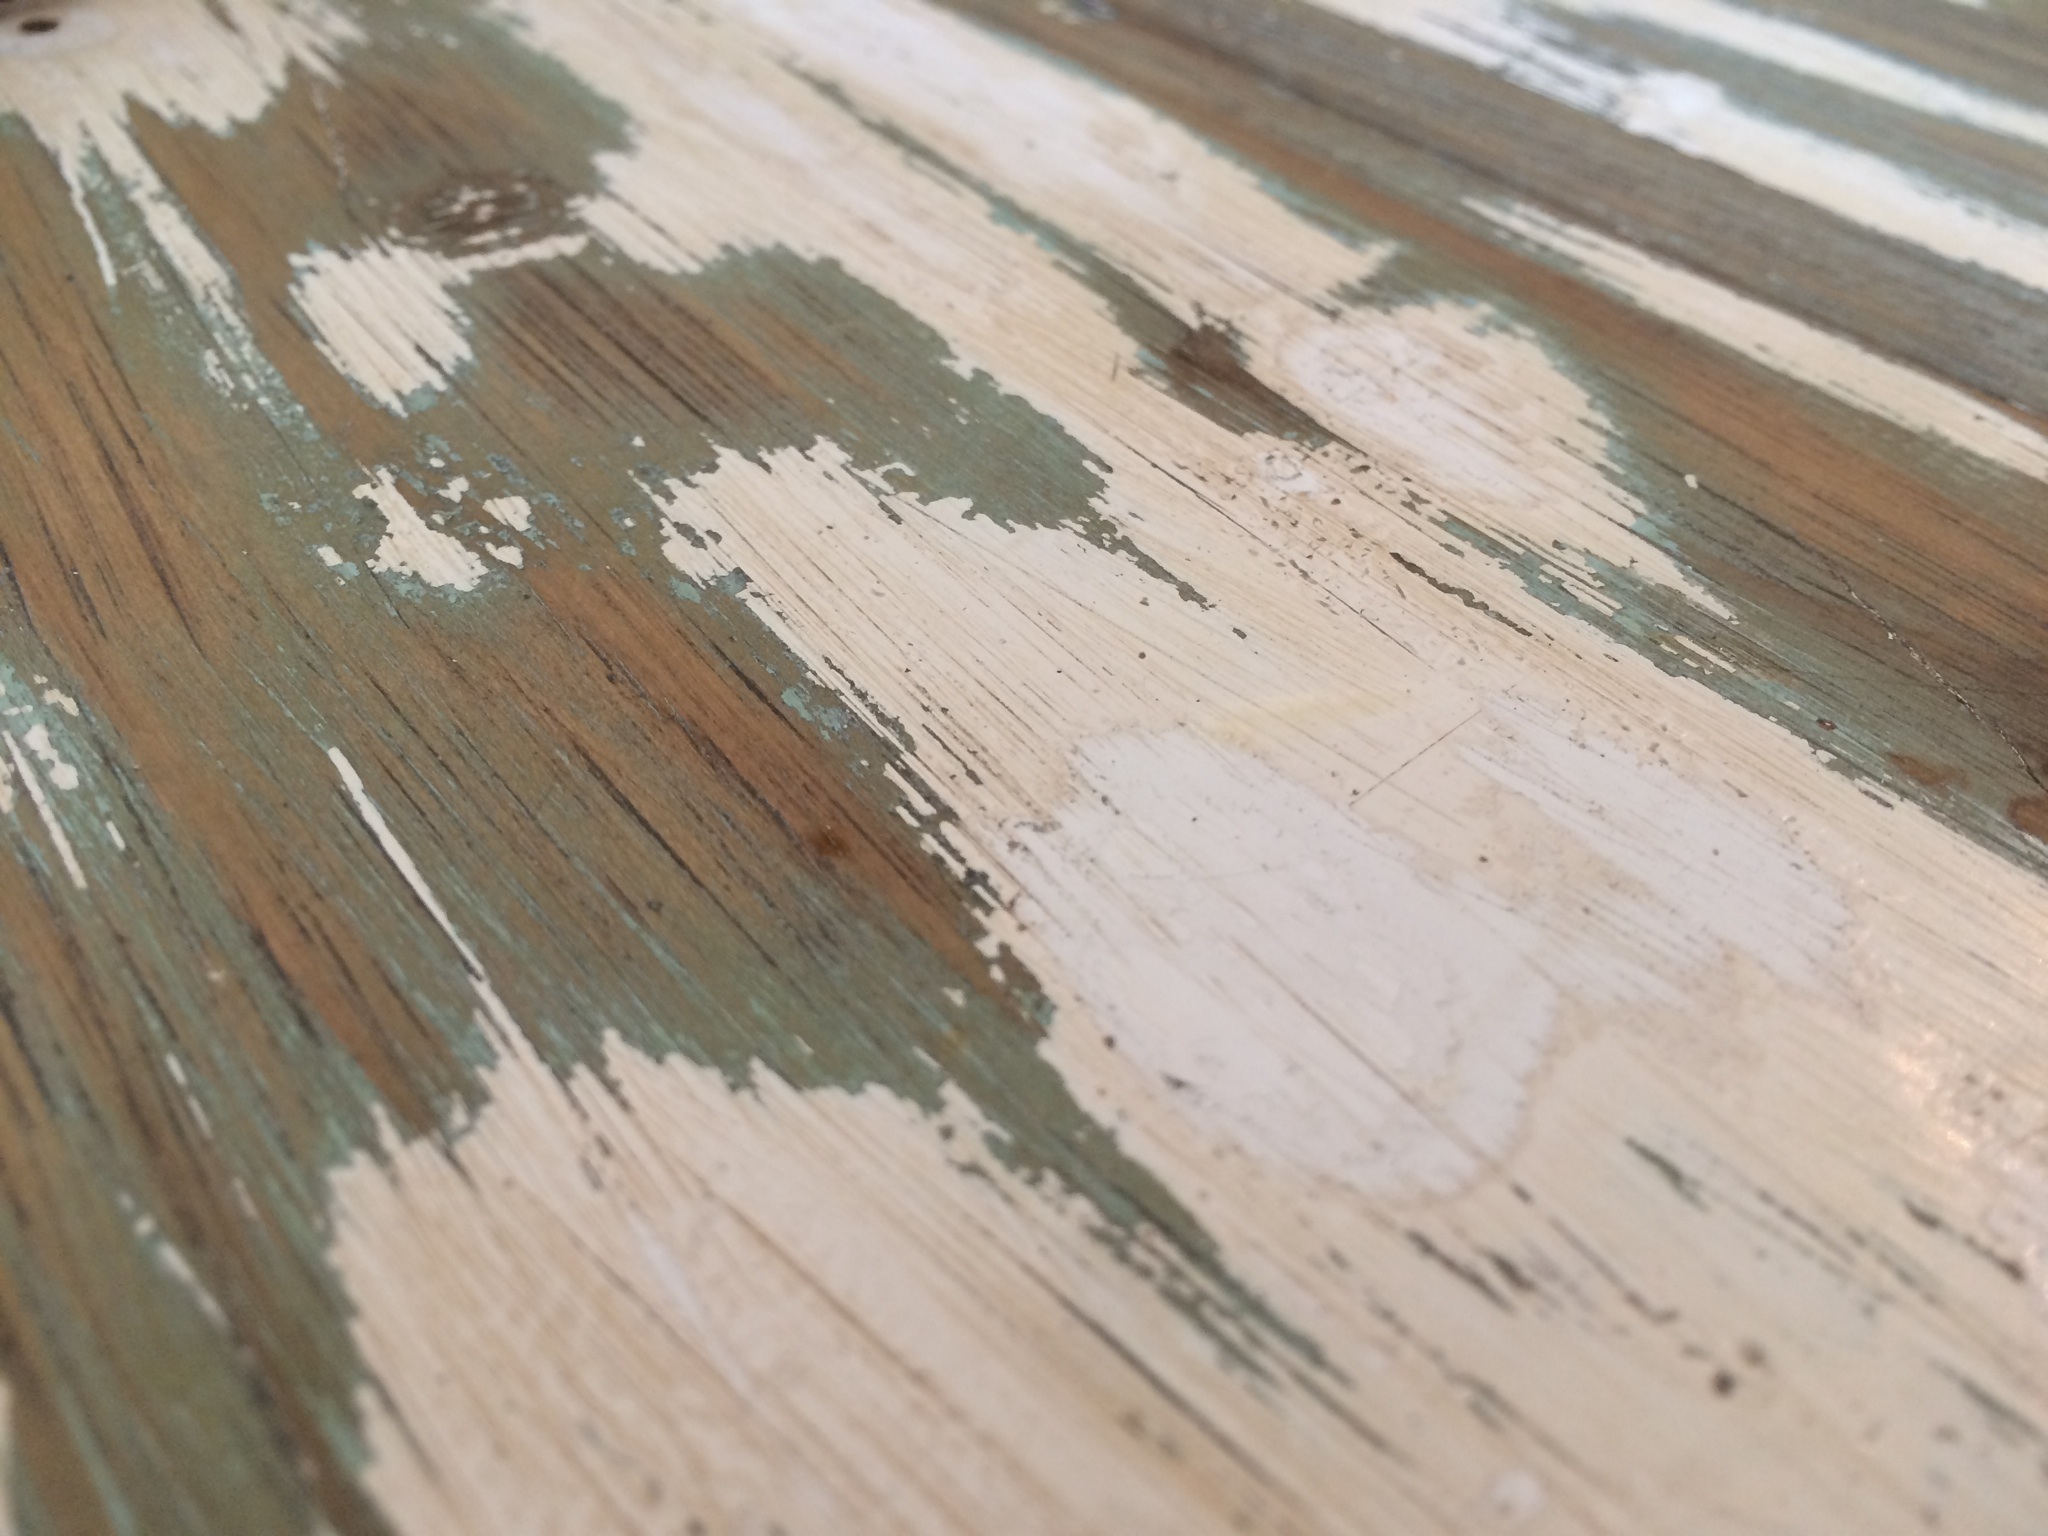
table, wood, vintage, grain, plank, floor, brown, paint, lumber, art, hardwood, scratched, flooring, plywood, wood grain, wood flooring, laminate flooring, wood stain